2017 Tales of the Turtles 400

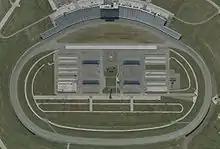
Chicagoland Speedway, the track where the race will be held.

Chicagoland Speedway is a tri-oval speedway in Joliet, Illinois, southwest of Chicago. The speedway opened in 2001 and currently hosts NASCAR racing including the opening event in the Chase for the Sprint Cup. Until 2011, the speedway also hosted the IndyCar Series, recording numerous close finishes including the closest finish in IndyCar history. The speedway is owned and operated by International Speedway Corporation and located adjacent to Route 66 Raceway.